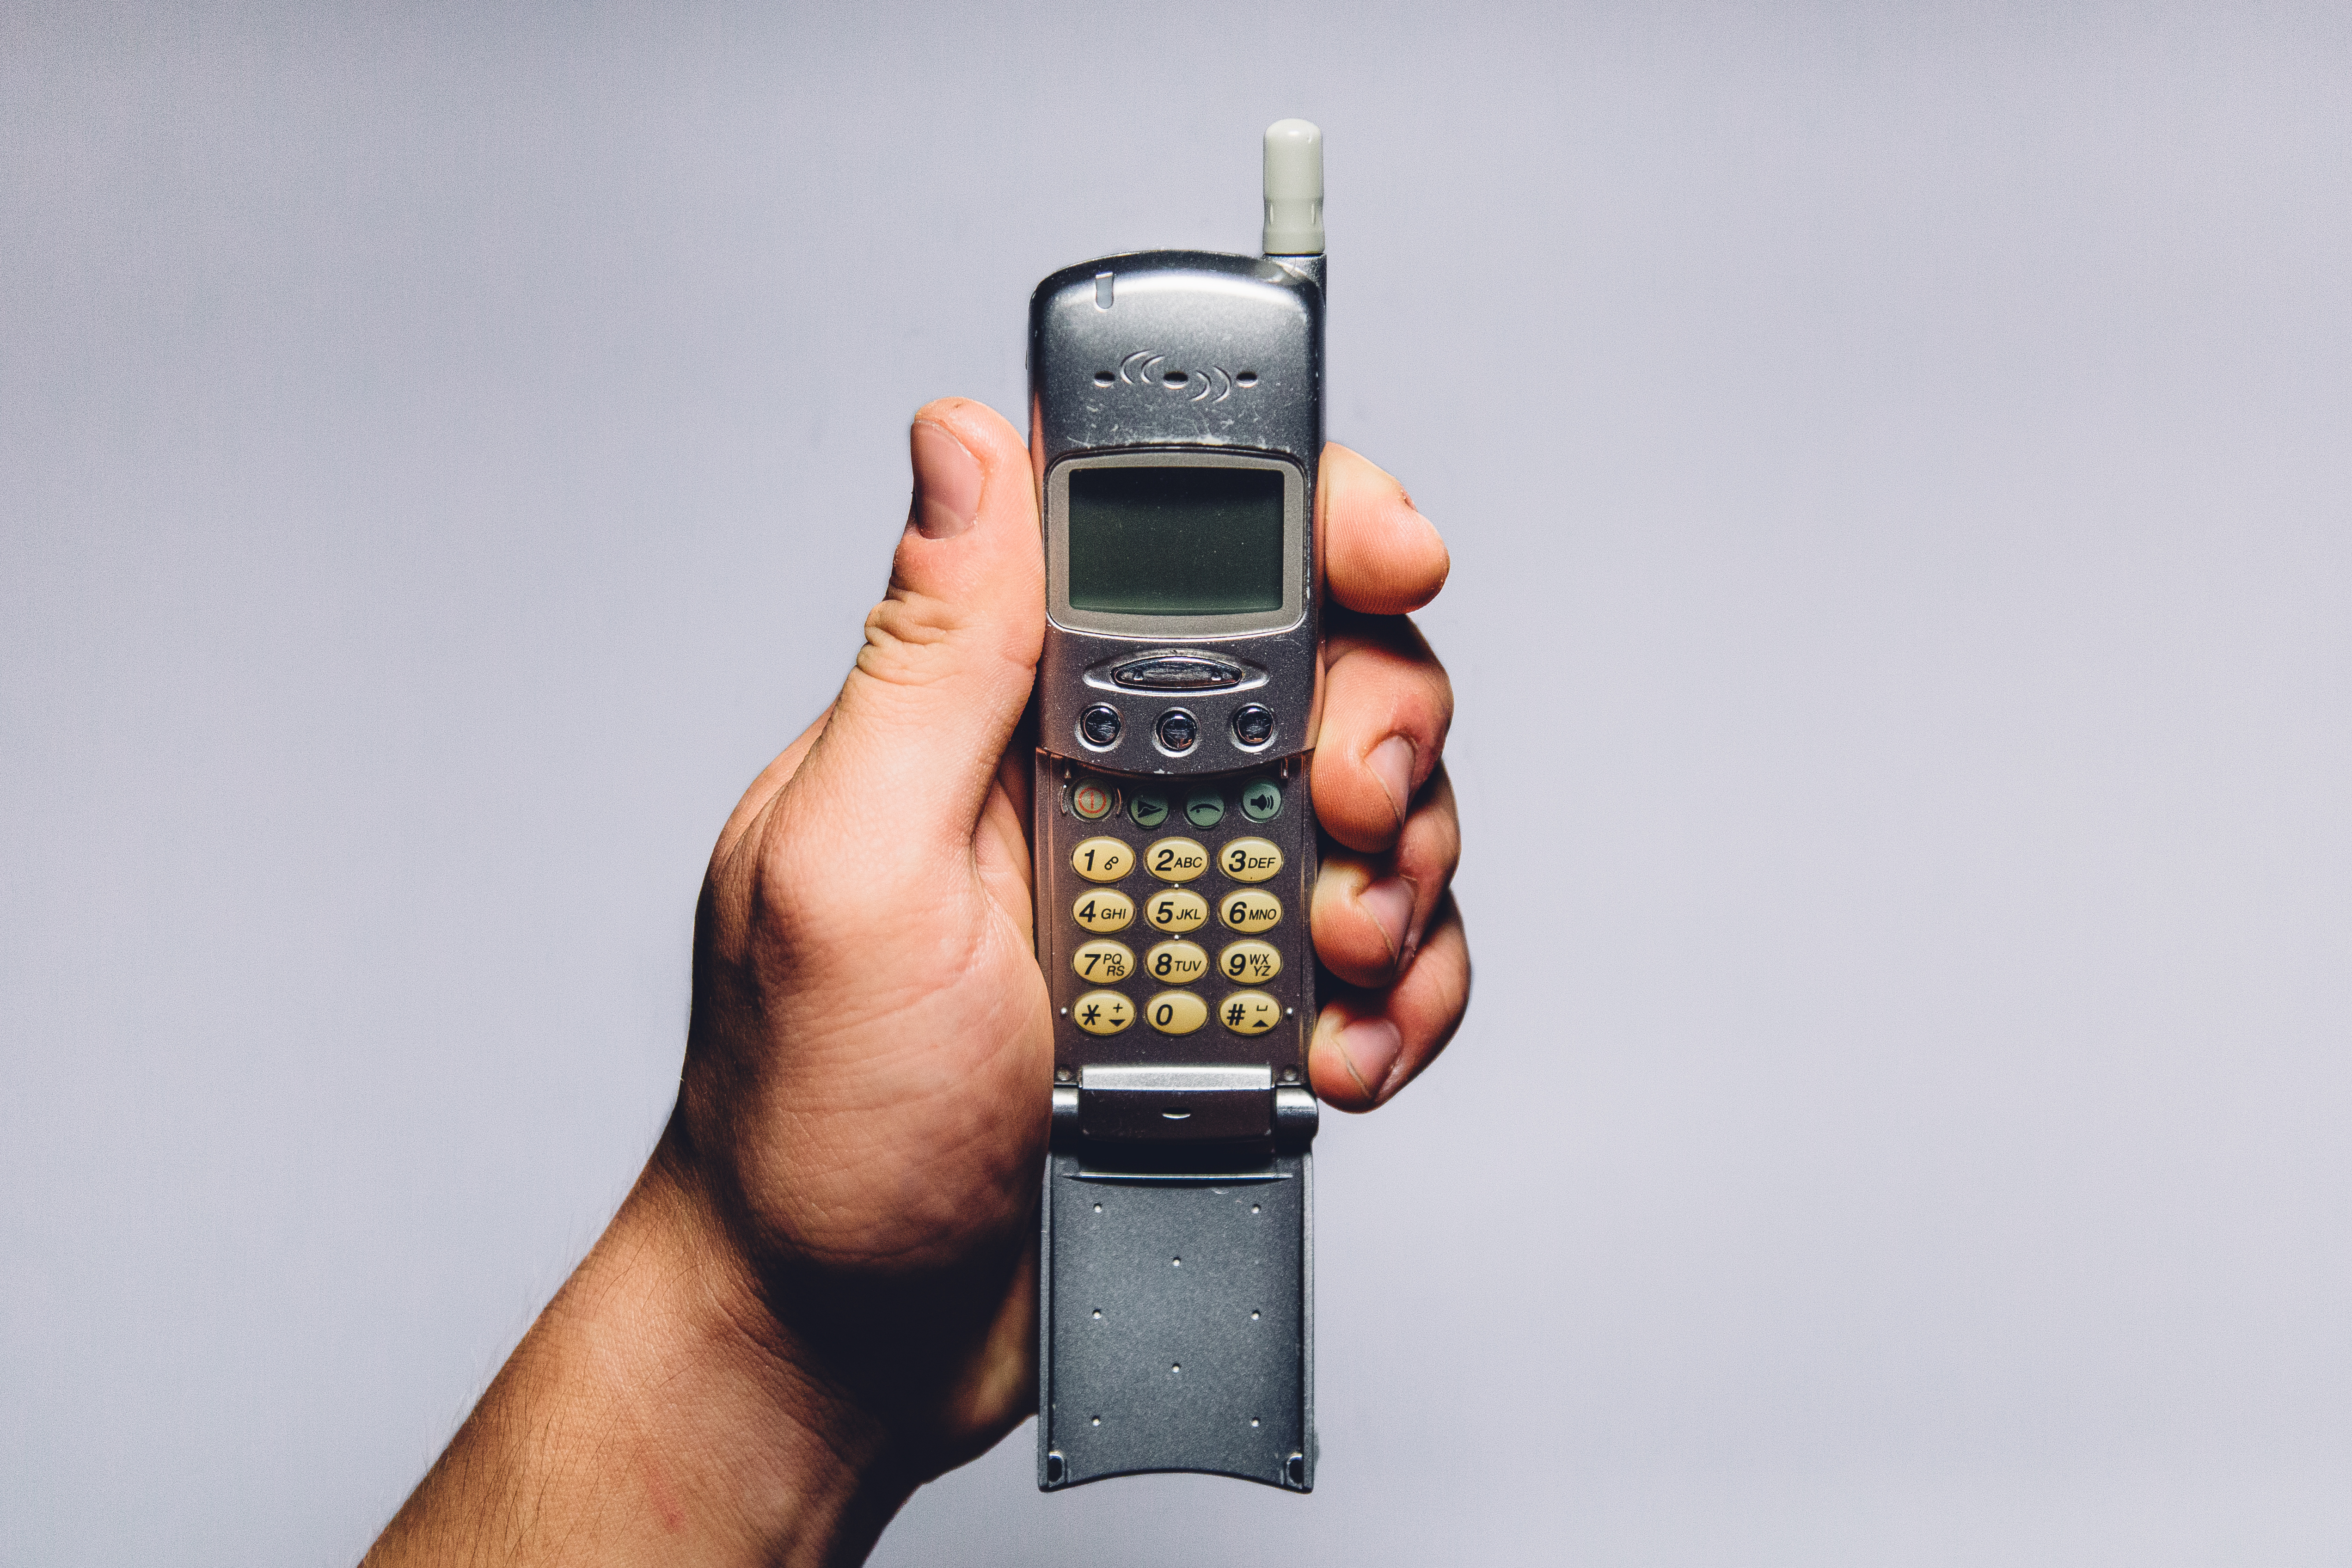
smartphone, mobile, watch, hand, technology, vintage, retro, old, finger, phone, telephone, gadget, mobile phone, cell phone, hipster, device, brand, product, cellphone, contact, portable communications device, communication device